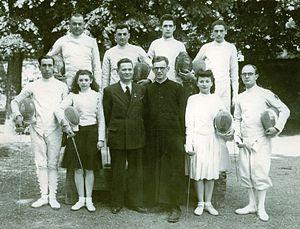
directeur et président d'un patronage entourés d'escrimeurs. Photo prise par mon père décédé dont je suis héritier
La Saint-Georges d'Argenteuil est un patronage paroissial fondé à Argenteuil, dans le Val-d'Oise, en 1884, sous l'appellation de patronage Saint-Denys, quatorze ans avant la création de la Fédération des sociétés catholiques de gymnastique à laquelle il adhère en 1901.
Le patronage paroissial désigne certaines œuvres catholiques et protestantes attachées dans un premier temps à l’éducation populaire des jeunes gens des classes laborieuses. De telles institutions apparaissent dans les divers pays d’Europe aux limites des XIXᵉ et XXᵉ siècles — en particulier sous le vocable d’Orel dans les provinces de l’Empire austro-hongrois — mais le terme de patronage reste bien attaché à la Belgique et plus encore à la France où les patronages catholiques voient le jour à Marseille dès la fin du Consulat avec l’abbé Jean-Joseph Allemand. L’idée est reprise ensuite par l’abbé Timon-David et se développe ensuite largement au sein des congrégations : les Frères des écoles chrétiennes, les salésiens de Jean Bosco, les Frères de Saint Vincent de Paul de Frédéric Ozanam, le Tiers-Ordre dominicain puis plus tardivement chez les Fils de la charité au début du XXᵉ siècle.
François Spahnagel, né à Stiring-Wendel en Lorraine annexée le 18 avril 1914 et mort le 28 août 1988 à Nyons dans la Drôme, est un prêtre catholique du diocèse de Versailles. Nommé vicaire de la basilique d'Argenteuil au début de la guerre il s'illustre aussitôt dans la Résistance régionale avant de s'investir dans le relèvement du patronage local dès la Libération. Il assure ensuite la charge des paroisses de Tremblay-lès-Gonesses puis de Limeil-Brévannes.